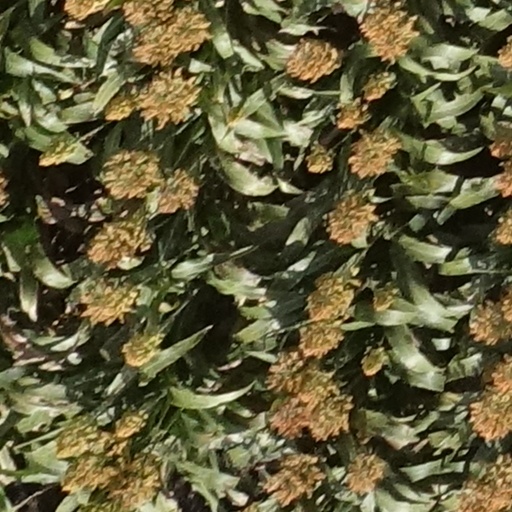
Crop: sorghum